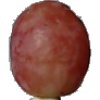
Label: Grape Pink 1